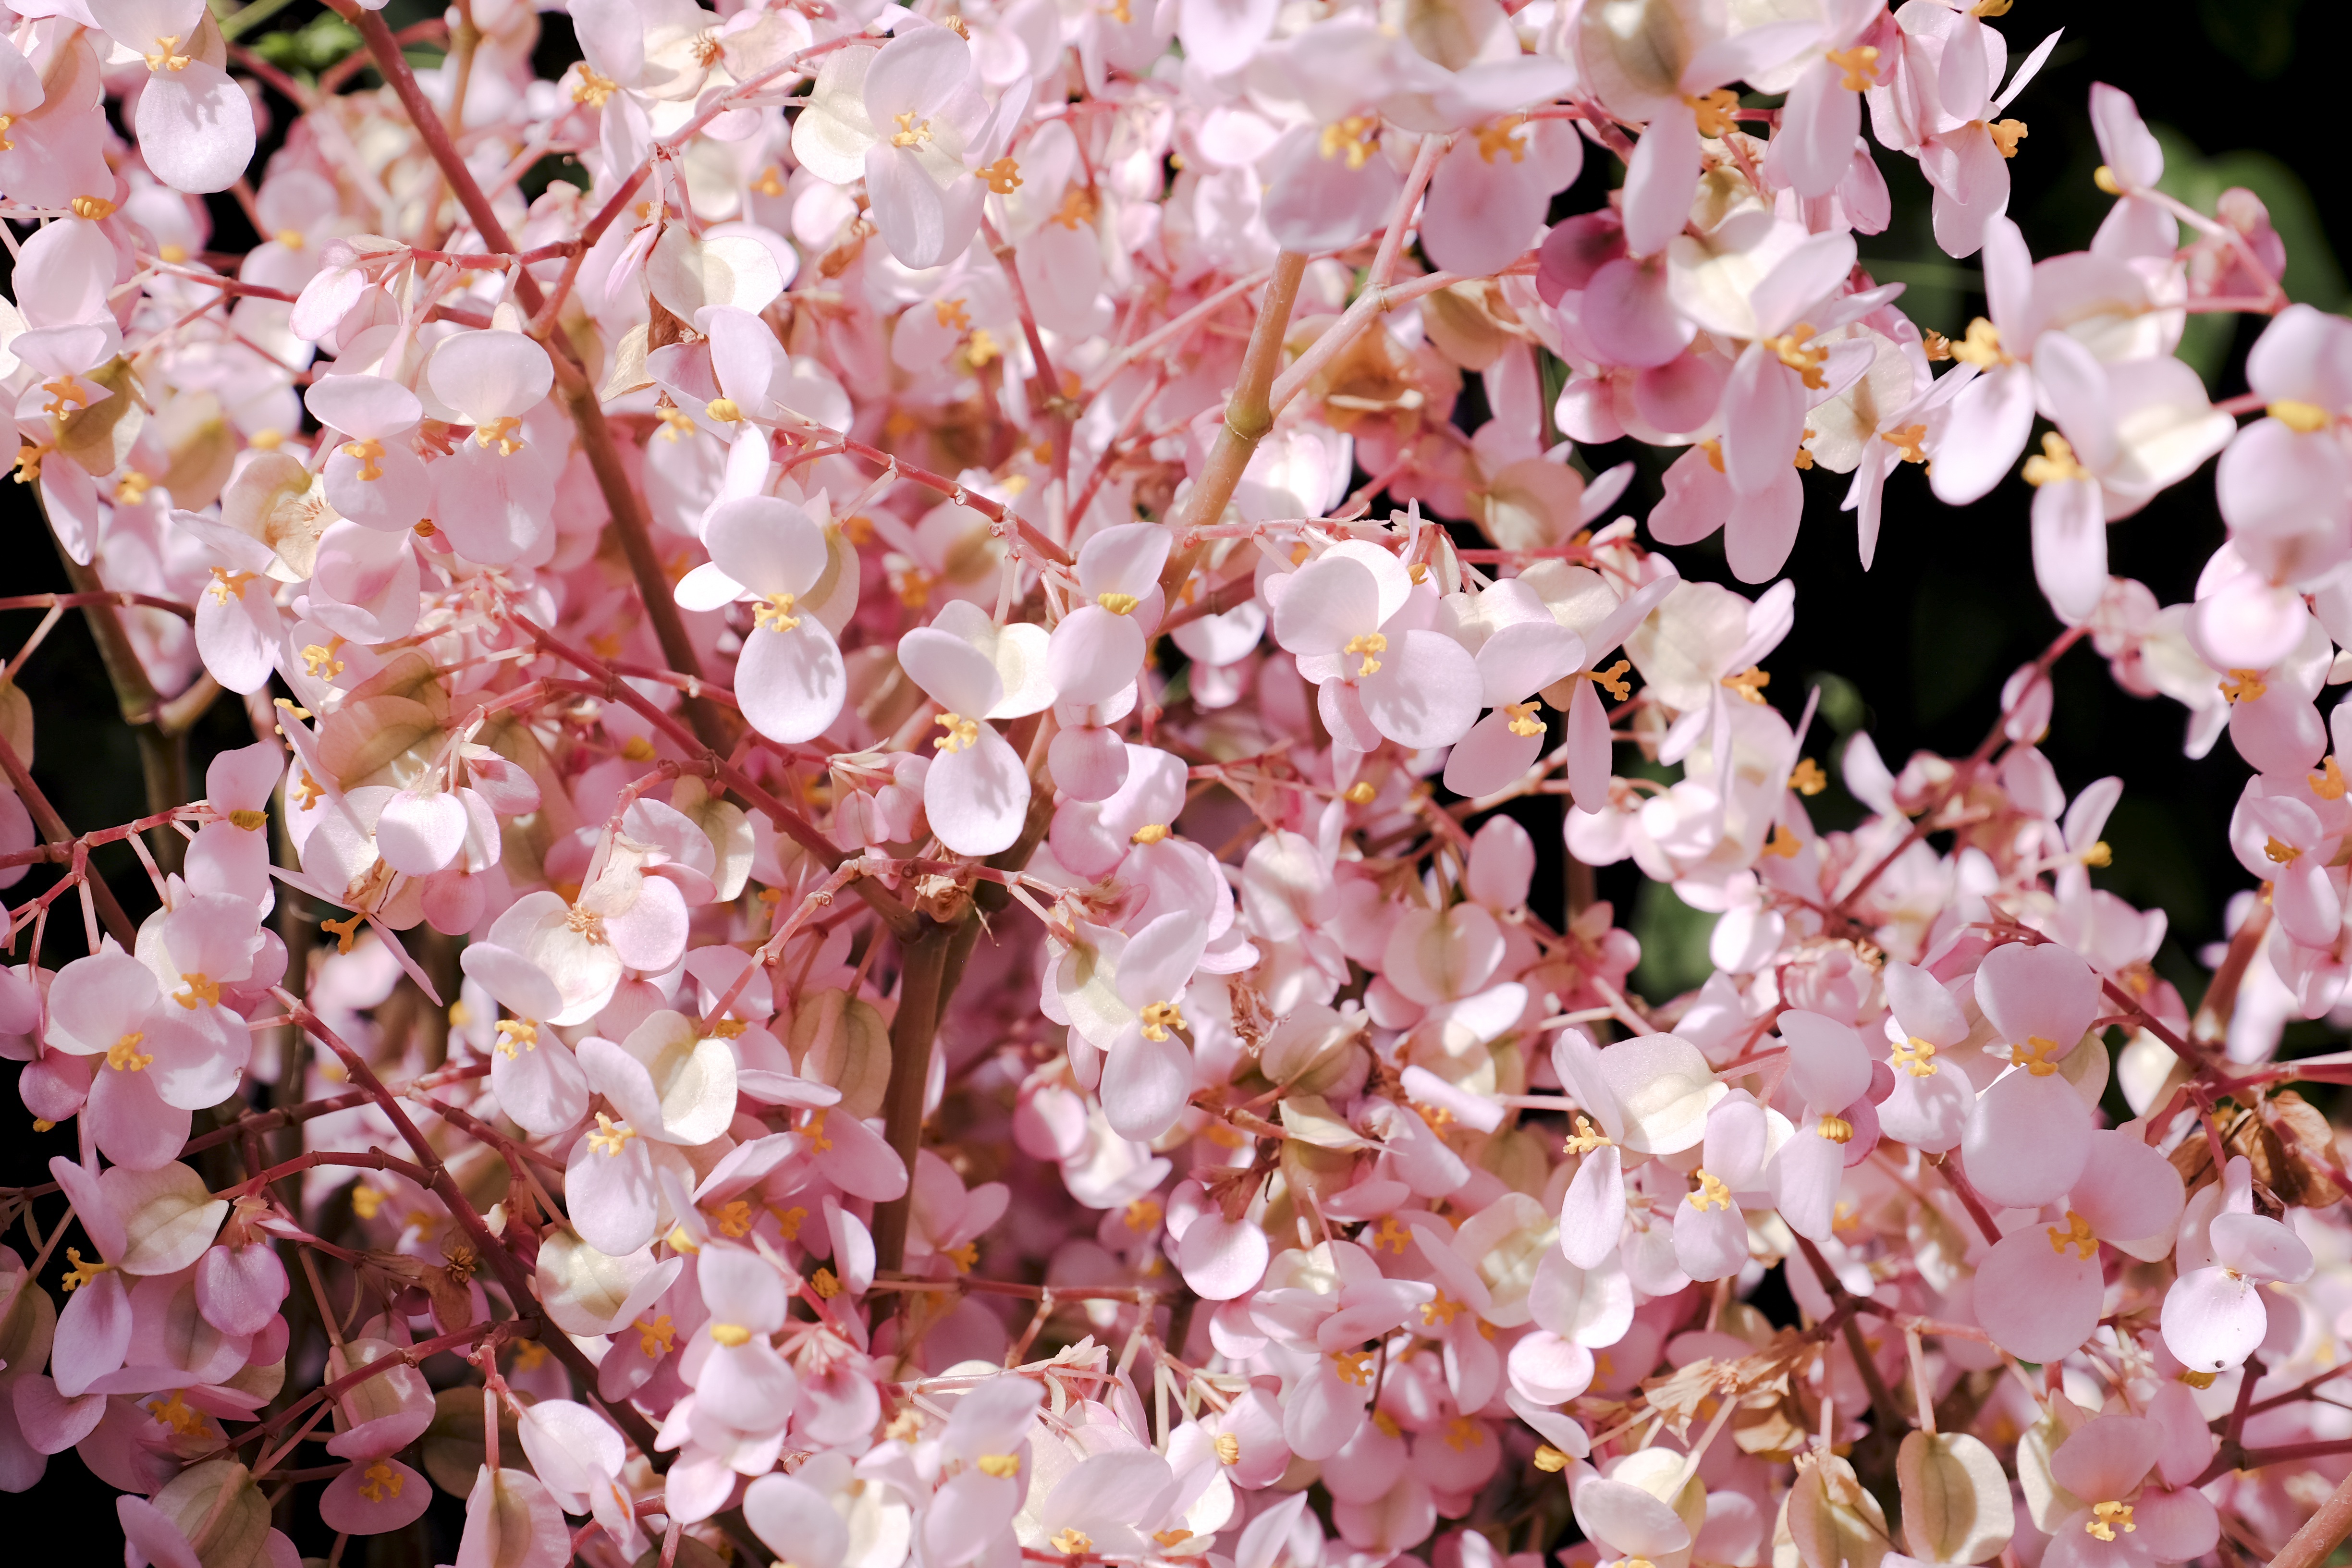
flower, plant, blossom, flora, branch, spring, land plant, petal, cherry blossom, flowering plant, shrub